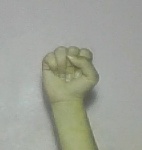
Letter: saad